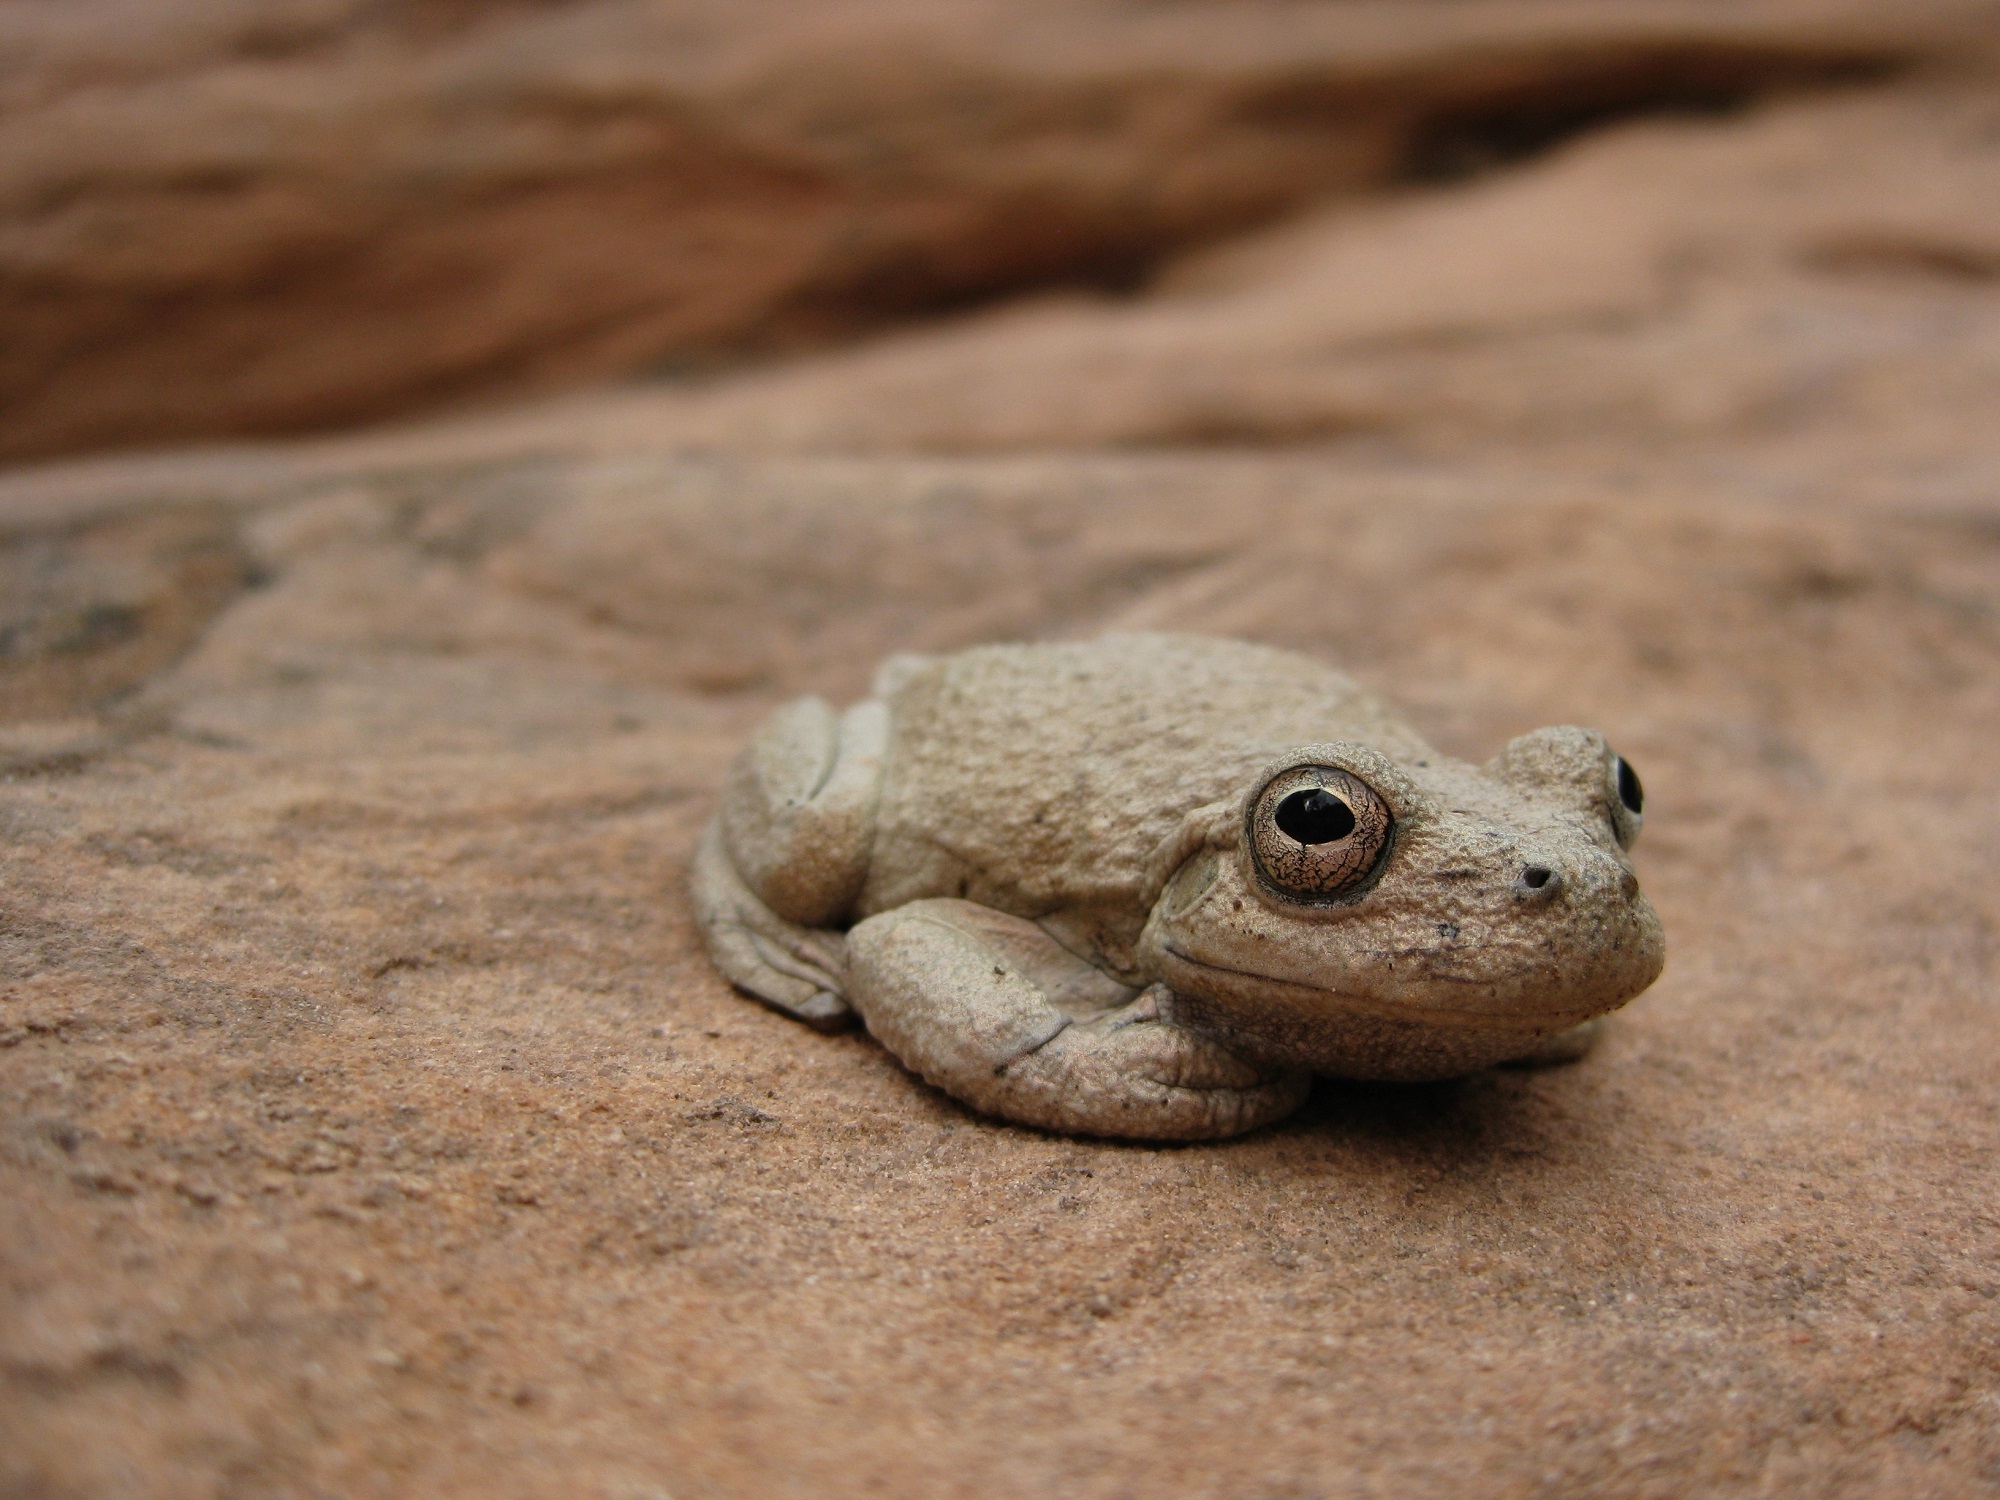
nature, rock, cute, looking, wildlife, wild, portrait, green, sitting, reptile, amphibian, fauna, close up, vertebrate, macro photography, canyon tree frog